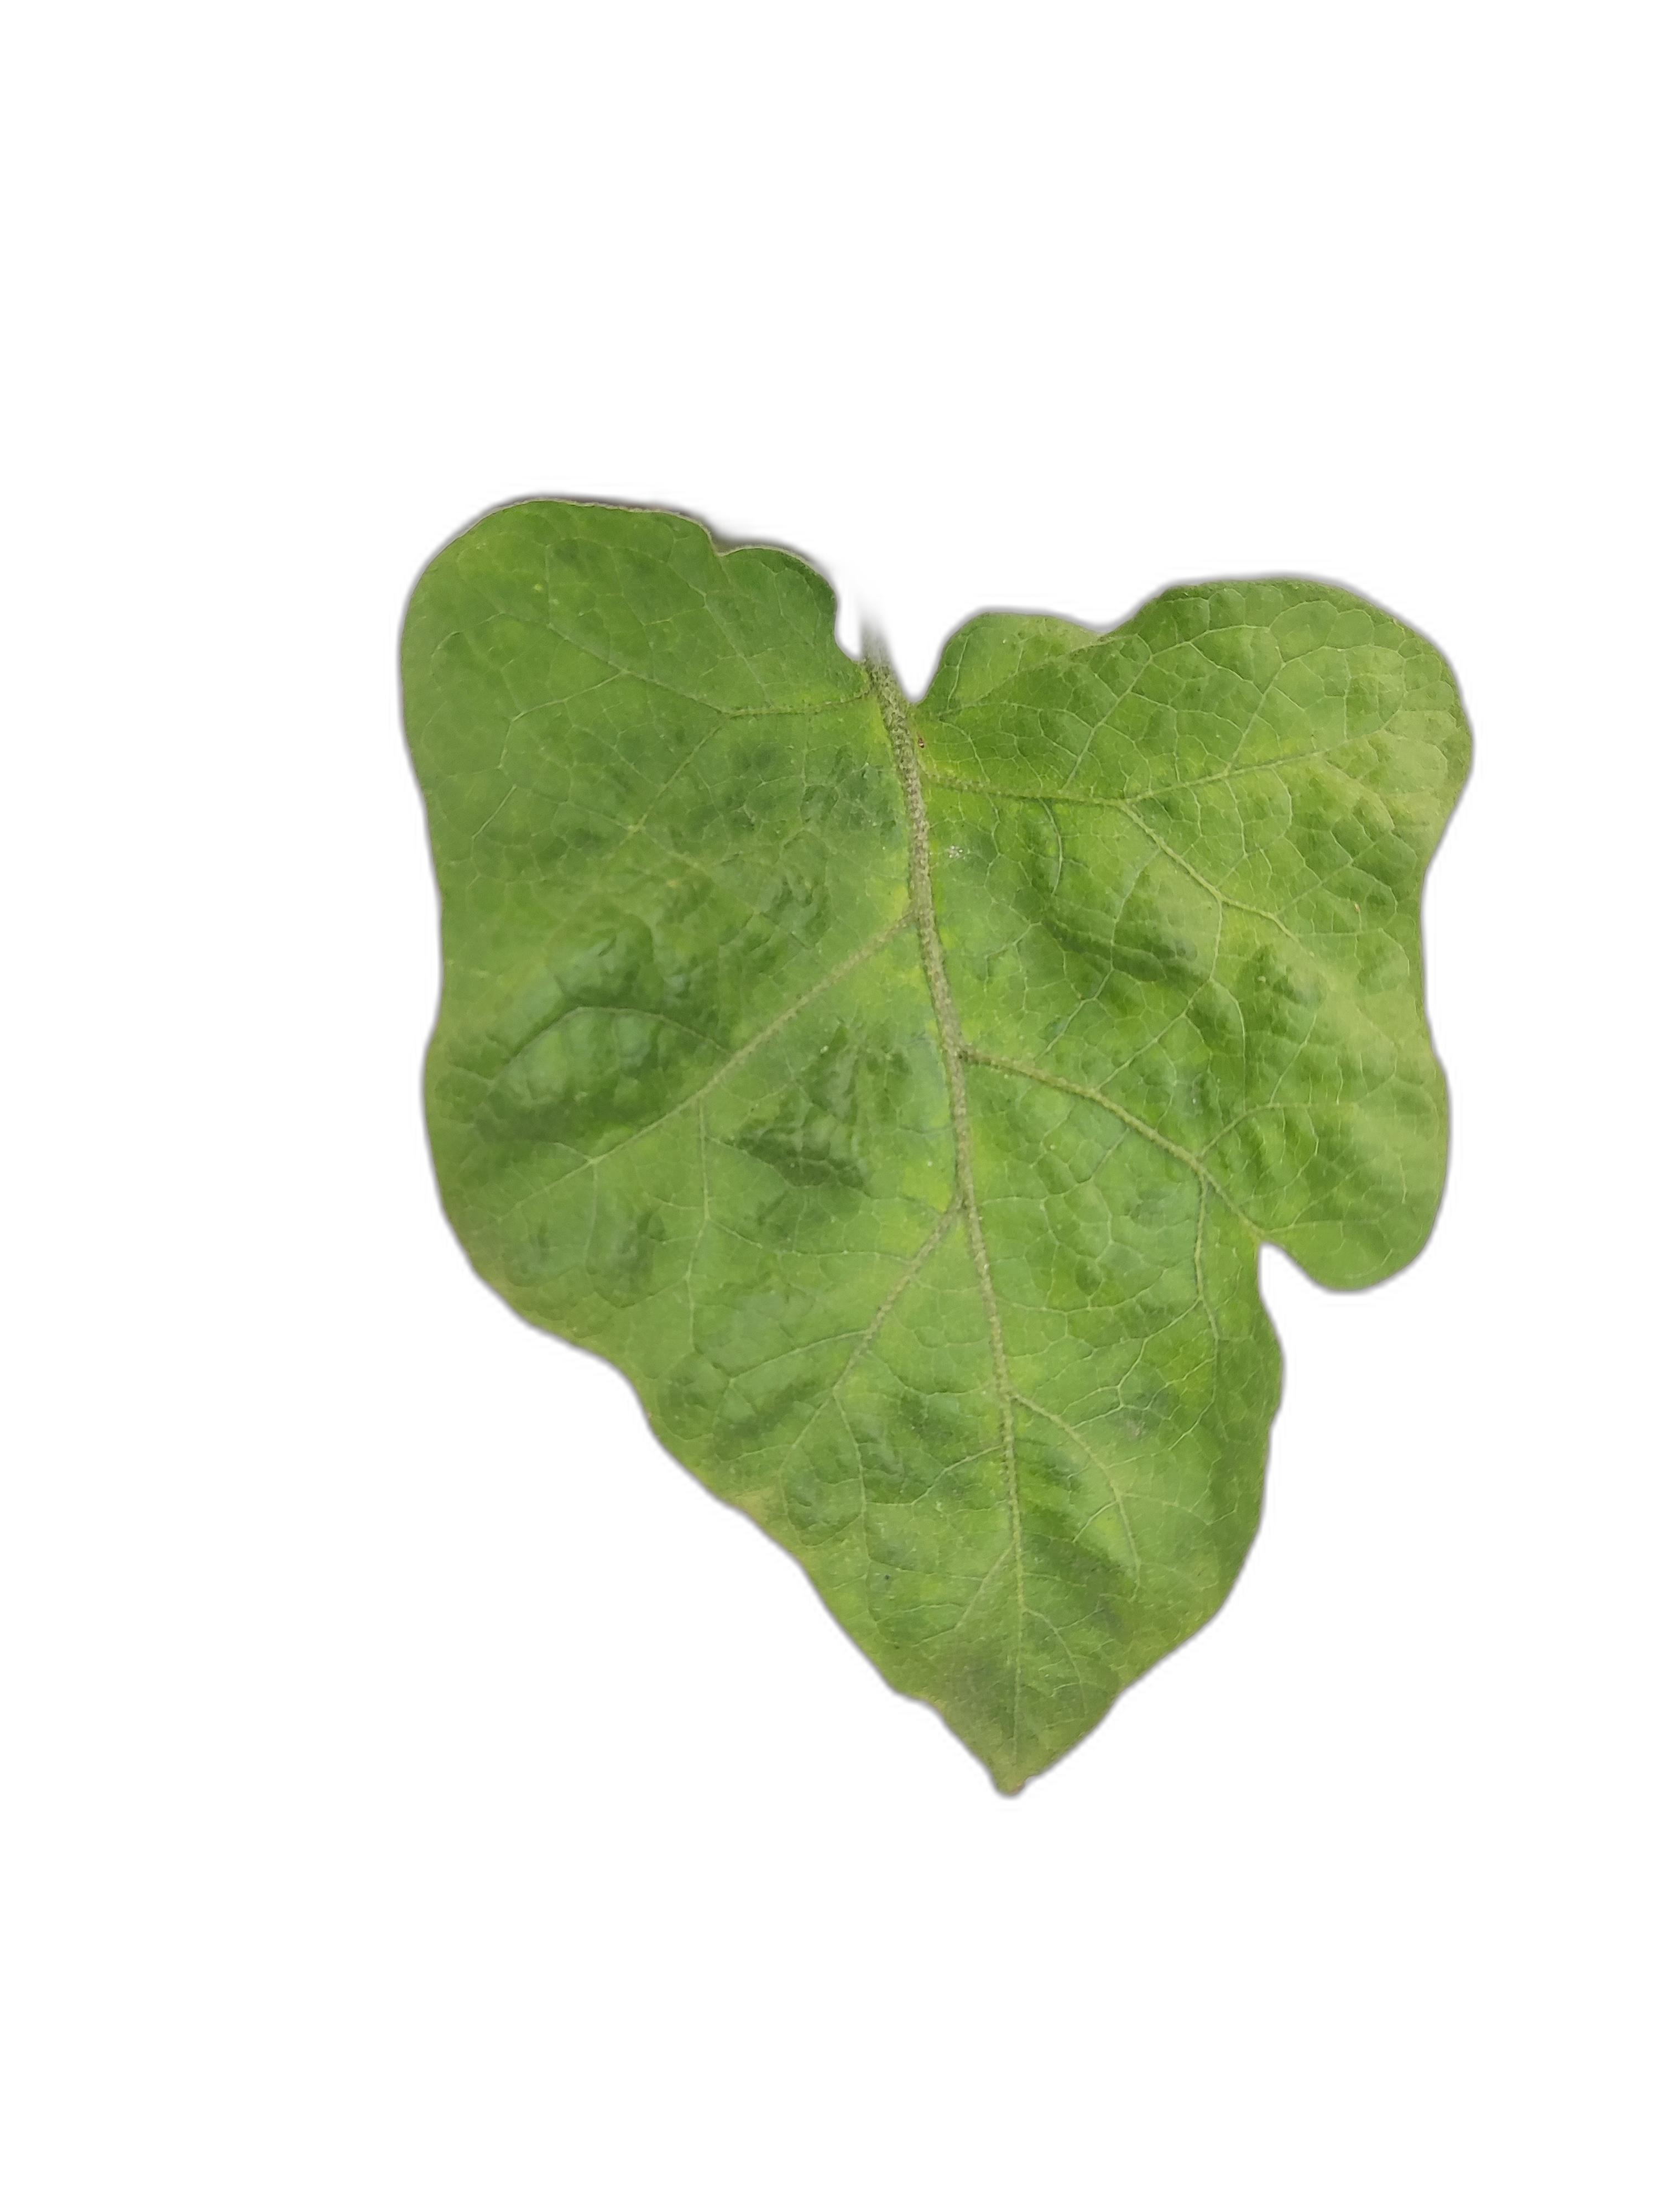
Label: Healthy Leaf